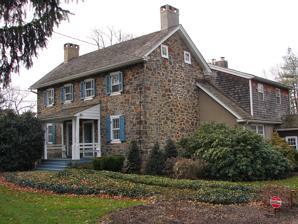
Building: William Talley House (Wilmington, Delaware)
Country: United States of America
Year built: 1770
Historic house in Delaware, United States United States historic place William Talley House U.S. National Register of Historic Places William Talley House, December 2010 Show map of Delaware Show map of the United States Location 1813 Foulk Rd. , Wilmington, Delaware Coordinates 39°48′35″N 75°30′55″W / 39.80979°N 75.51531°W / 39.80979; -75.51531 Area 2.4 acres (0.97 ha) Built 1770 ( 1770 ) Built by Talley, William NRHP reference No. 85000310 Added to NRHP February 21, 1985 William Talley House is a historic home located at Wilmington , New Castle County, Delaware . It was built about 1770, as a one-room deep, two-room wide fieldstone dwelling.  The house has evolved to a 2 + 1 ⁄ 2 -story, four-bay, rectangular dwelling with a steep gable roof. It has two rectangular inside end brick chimneys covered with stucco that project through the gable peak. The shed-roofed, sun porch addition was built in the 1940s and a saltbox form rear frame addition was built in the 1960s. It was added to the National Register of Historic Places in 1985. References